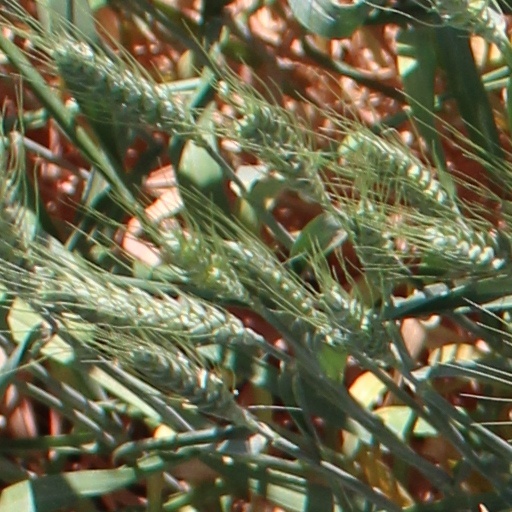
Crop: wheat